Donald Munro (moderator)

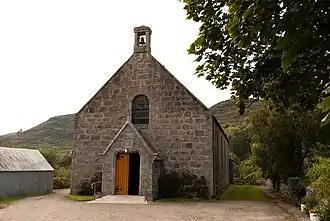
Rogart Free Church

Munro was born on 4 September 1860 at Strathbrora farm in Clyne in Sutherland, the son of a shepherd, John Munro, and his wife, Jessie Grant. He had a basic education but worked as a teacher in his area until 1889.